Vancouver Canucks

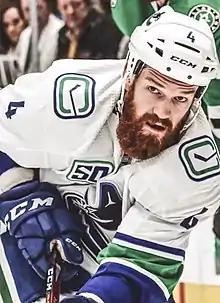
Jordie Benn wearing the Canucks current uniform, featuring a 50th anniversary patch.

On June 14, 2019, the Canucks updated their primary uniforms. The "Vancouver" script was removed while the modern "stick-in-rink" logo was modified with white as the main colour. A new "Heritage" uniform was also released, featuring design elements inspired from their inaugural season uniforms.